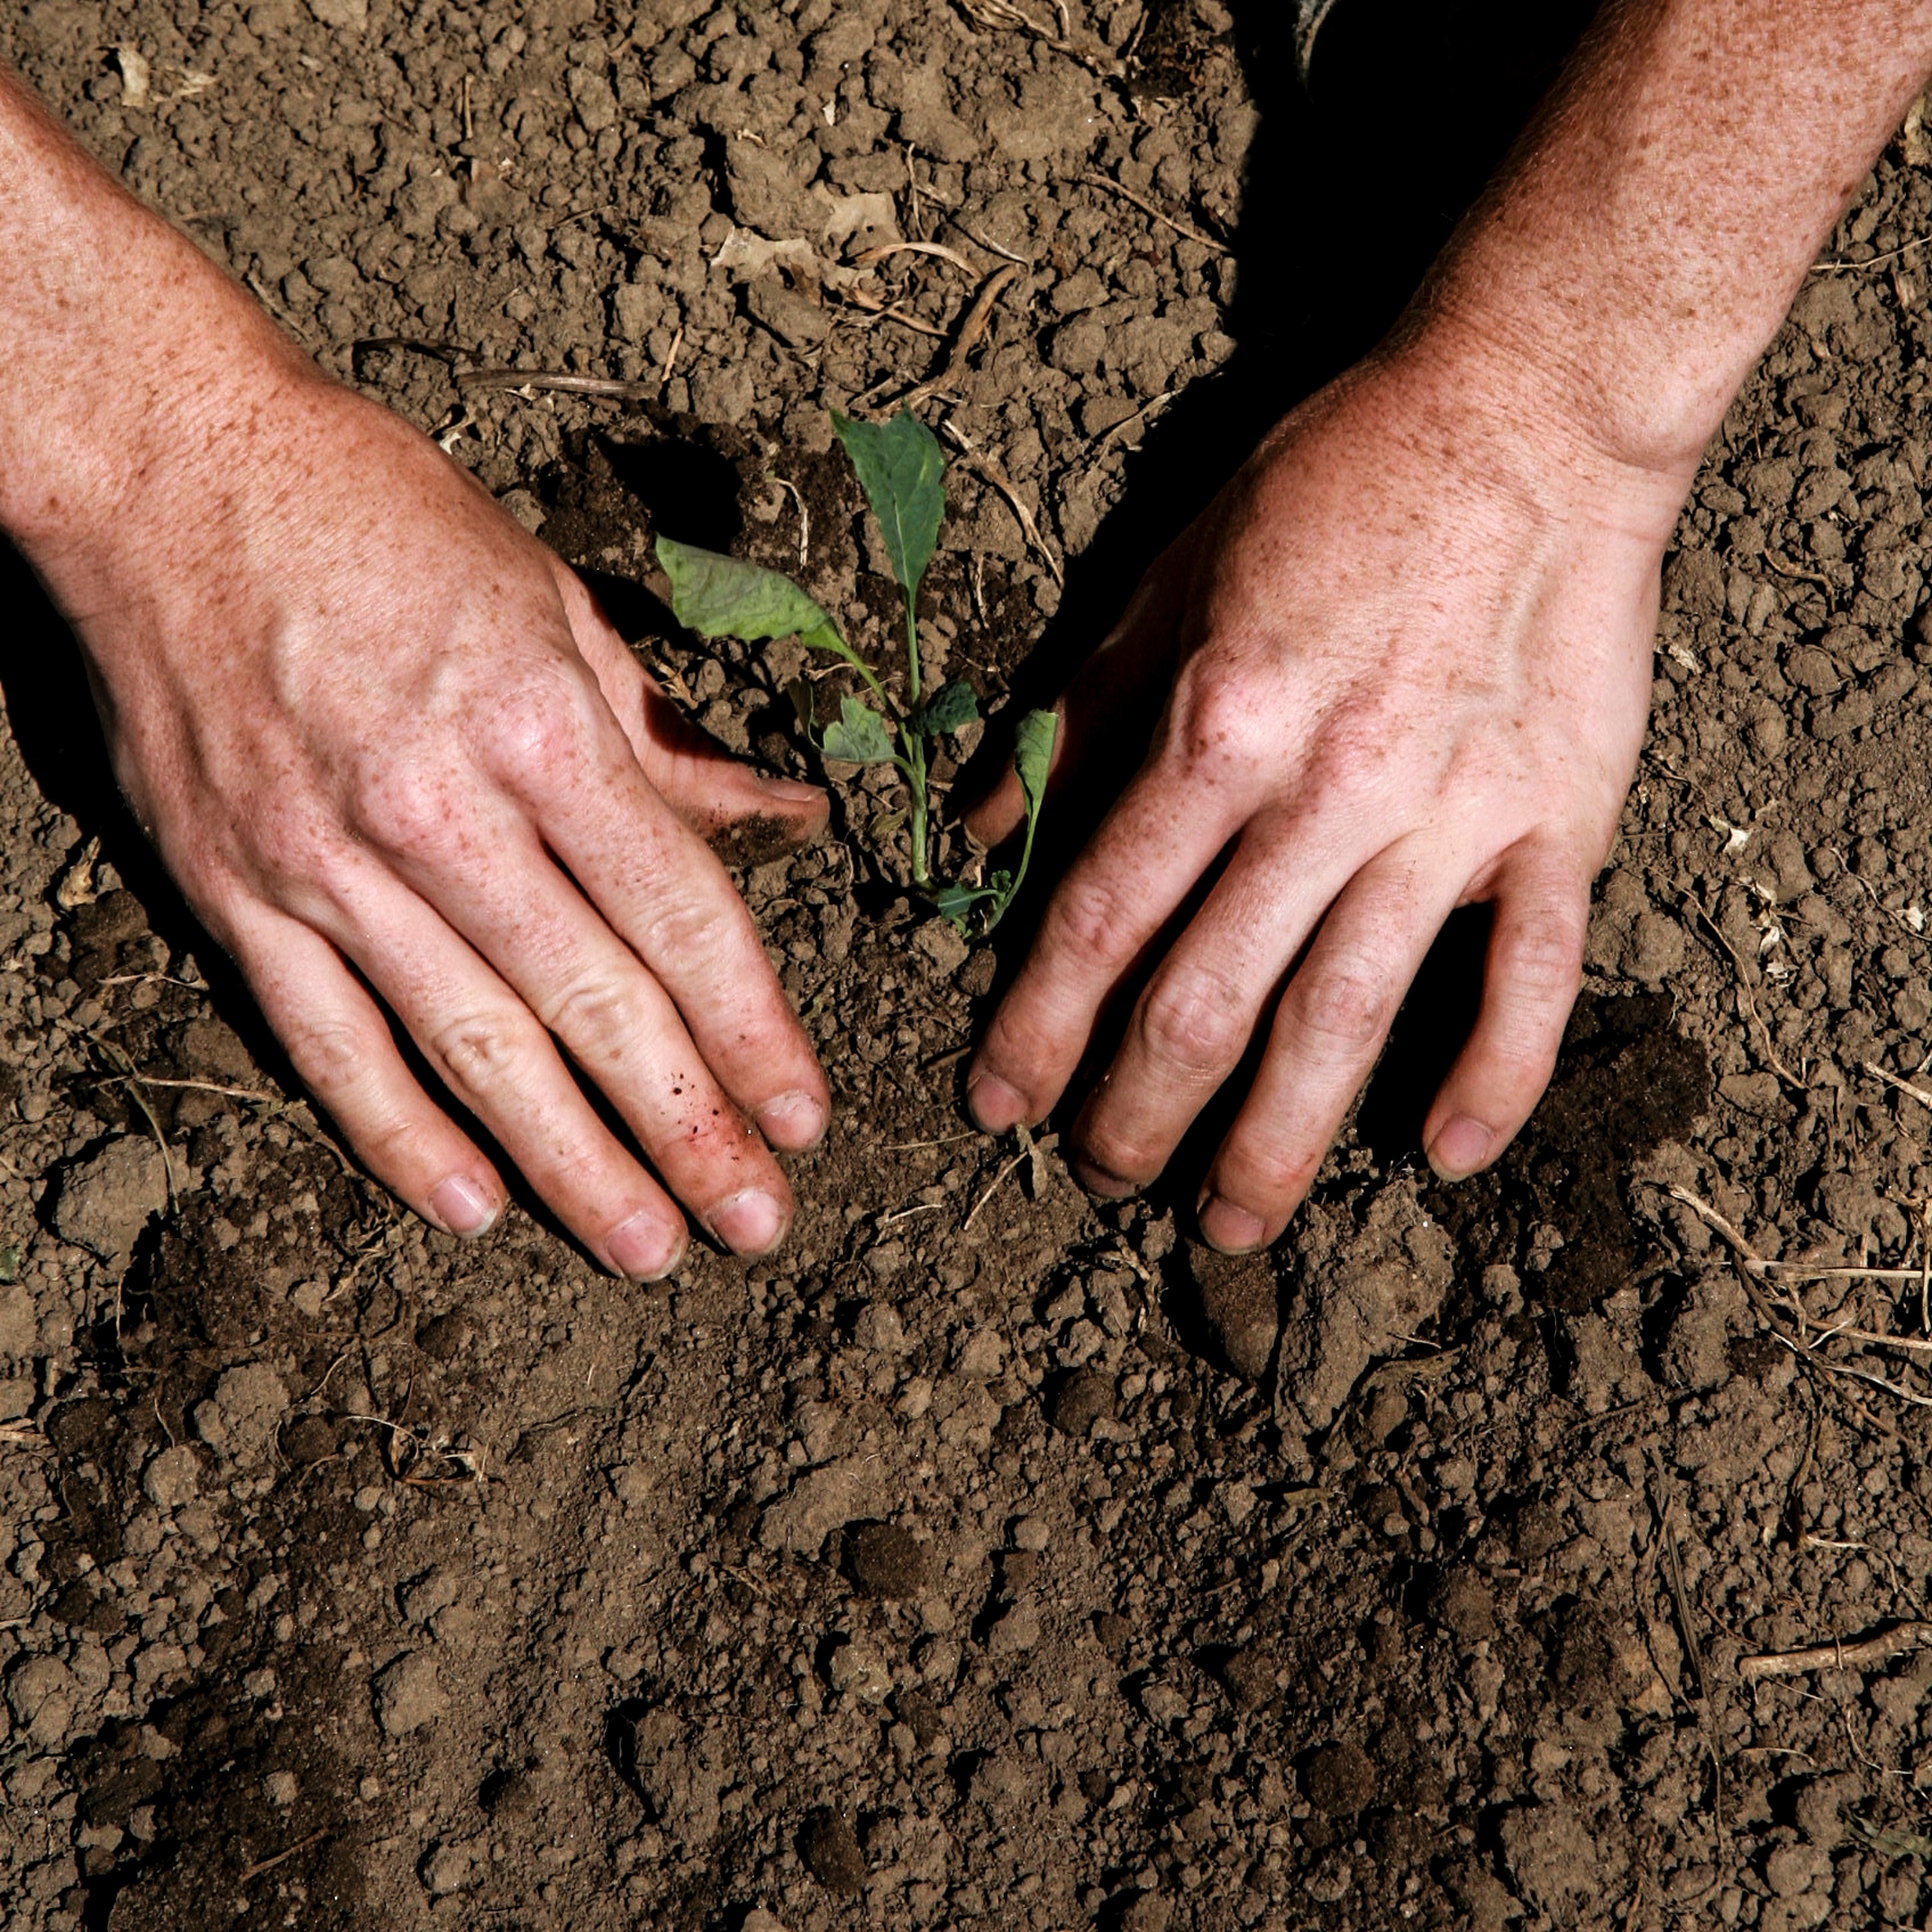
hand, wood, leg, produce, soil